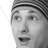
Emotion: surprise